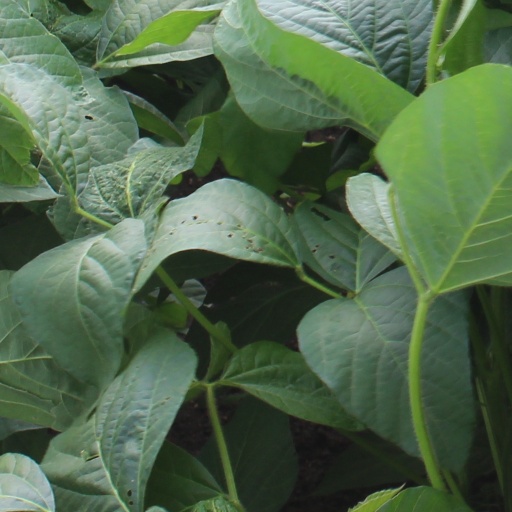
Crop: soybean